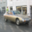
Label: automobile